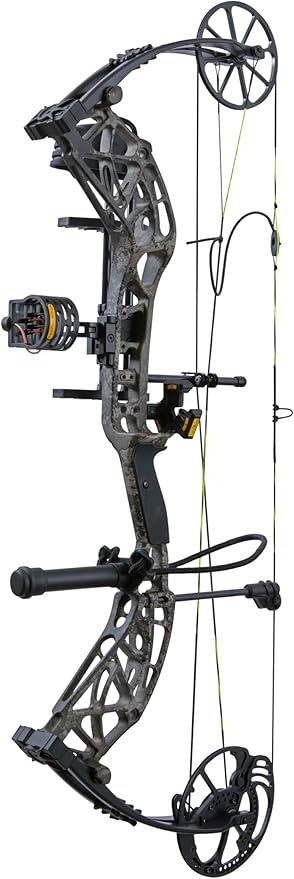
The Hunting Public Adapt 2 Ready to Hunt Compound Bow Package
About This Unmatched Performance: The Bear Adapt 2 hunting and archery bow features a reliable single cam system capable of speeds up to 320 feet per second, ensuring you can quickly and accurately take your shot when it matters most Straightforward Adjustments: With a draw length range of 24" to 31" and poundage options from 45 to 60 and 55 to 70 pounds, the Adapt 2 hunting bow for adults and youth is perfectly suited for a diverse range of archers and skill levels Silent Operation: Enhanced with KillerWave limb dampeners, this versatile adult and youth bow operates with whisper-like stealth, ensuring your approach remains undetected and giving you the upper hand against wary game in hunting situations Designed for Comfort & Control: Equipped with a Bear Paw Grip engineered for maximum comfort and repeatability, this youth and adult compound bow ensures that every draw feels instinctual and precise, enhancing your overall shooting experience Fully Equipped to Hunt: Must-have hunting gear, this versatile adult and youth compound bow comes with essential bow hunting accessories: a IMS V-Biscuit rest, Picatinny-mounted 4 pin sight, 5-arrow quiver, stabilizer, peep sight, and wrist sling Overview Model Name : THP ADAPT 2 RTH Brand : Bear Archery Color : True Timber Strata/Black Material : Aluminum Item Weight : 5.8 Pounds
Brand: BearArchery
Category: Sporting Goods > Outdoor Recreation > Hunting & Shooting > Archery > Bows & Crossbows > Compound Bows